Yoga

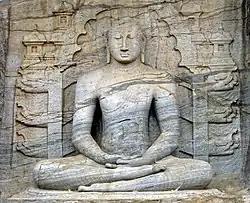
Gautama Buddha in seated meditation, Gal Vihara, Sri Lanka

Yoga and other aspects of Indian philosophy came to the attention of the educated Western public during the mid-19th century, and N. C. Paul published his "Treatise on Yoga Philosophy" in 1851. Swami Vivekananda, the first Hindu teacher to advocate and disseminate elements of yoga to a Western audience, toured Europe and the United States in the 1890s. His reception built on the interest of intellectuals who included the New England Transcendentalists; among them were Ralph Waldo Emerson (1803–1882), who drew on German Romanticism and philosophers and scholars such as Georg Wilhelm Friedrich Hegel (1770–1831), the brothers August Wilhelm Schlegel (1767–1845) and Friedrich Schlegel (1772–1829), Max Mueller (1823–1900), and Arthur Schopenhauer (1788–1860).